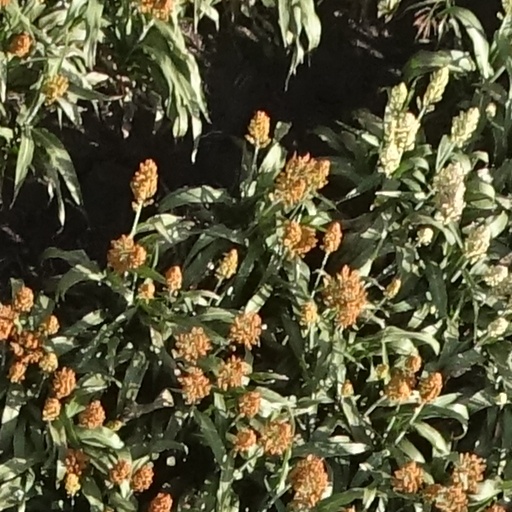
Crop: sorghum